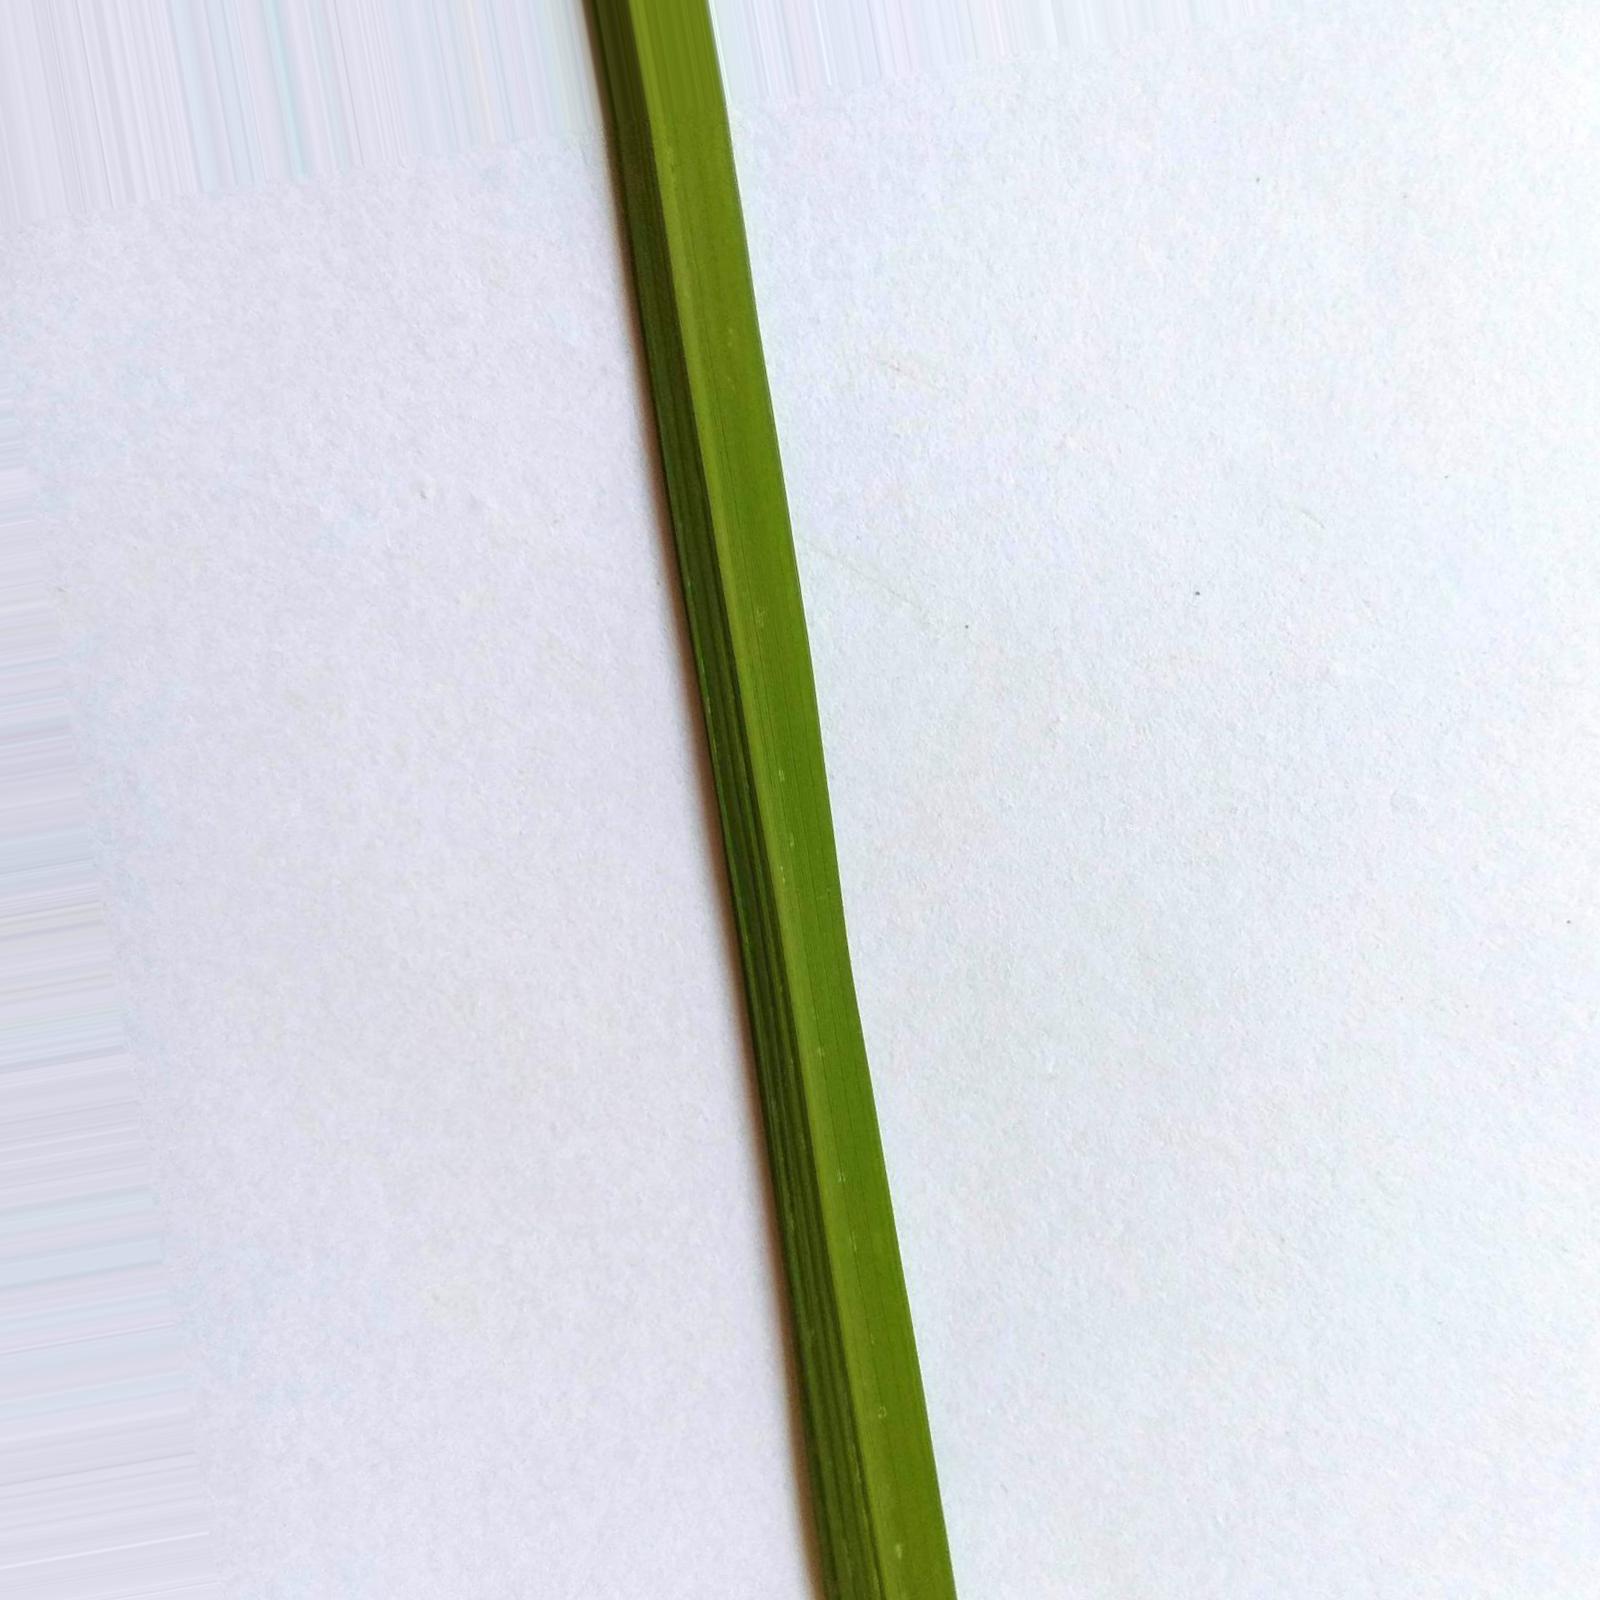
Nhãn: Healthy